George III

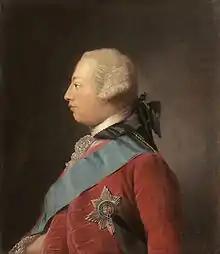
Quarter-length portrait in oils of a clean-shaven young George in profile wearing a red suit, the Garter star, a blue sash, and a powdered wig. He has a receding chin and his forehead slopes away from the bridge of his nose making his head look round in shape.

George was born in Norfolk House in St James's Square, London, on 4 June 1738. He was a grandson of King George II and the eldest son of Frederick, Prince of Wales, and Augusta of Saxe-Gotha. As he was born two months prematurely, and thought unlikely to survive, he was baptised the same day by Thomas Secker, who was both Rector of St James's Church, Piccadilly, and Bishop of Oxford. One month later, he was publicly baptised at Norfolk House, again by Secker. His godparents were King Frederick I of Sweden (for whom Lord Baltimore stood proxy), his uncle Frederick III, Duke of Saxe-Gotha (for whom Lord Carnarvon stood proxy), and his great-aunt Sophia Dorothea, Queen in Prussia (for whom Lady Charlotte Edwin stood proxy).